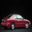
Label: automobile